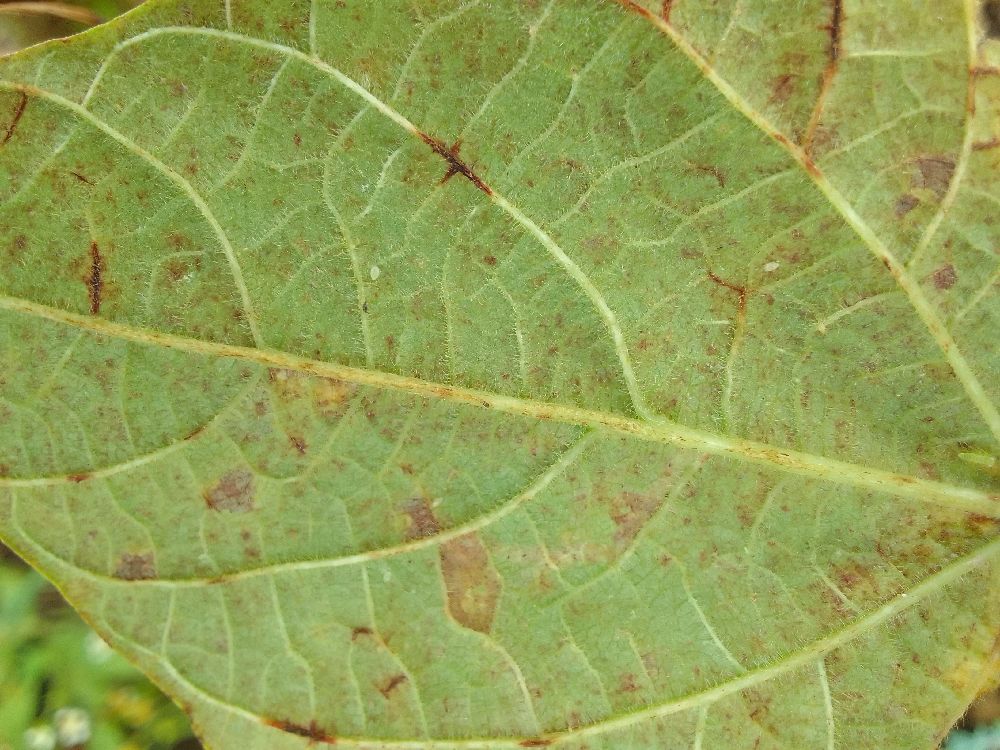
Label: anthracnose